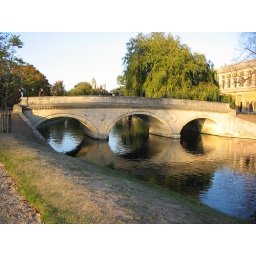
A bridge over the river Cam...